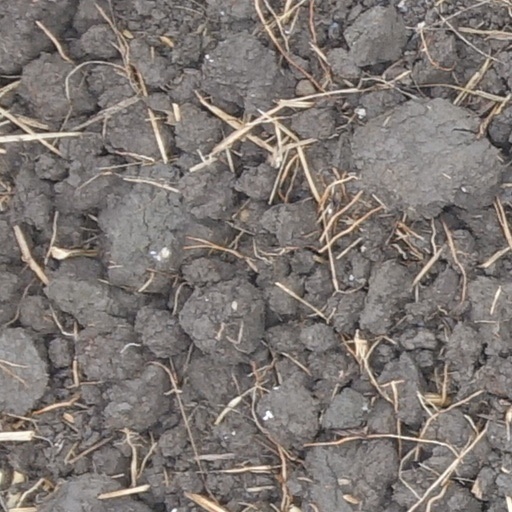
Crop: wheat